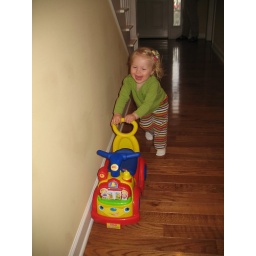
Mia in the beach house